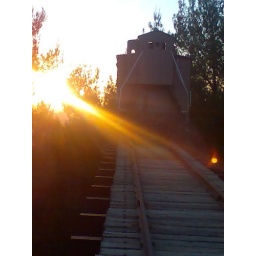
Sunset over the train tracks of the cattle car at Yad Vashem